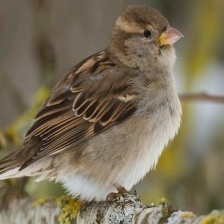
Species: HOUSE SPARROW
Scientific name: PASSER DOMESTICUS